Kilchoman distillery

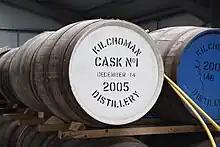
First cask of Kilchoman single malt whisky

The distillery began production in December 2005, and was the first to be built on Islay since 1908. The distillery uses barley grown on site at Rockside Farm and malted at the distillery, as well as malt from the Port Ellen maltings and releases separate bottlings depending on the source of the grain. It is one of six Scottish distilleries still working with traditional floor-maltings, and is unique in completing all parts of the whisky making process – growing barley, malting, distilling, maturing and bottling – on Islay.